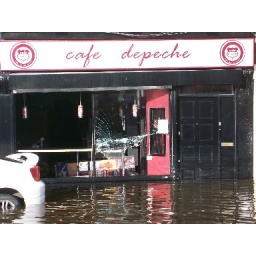
The windows were broken by the force of the backwash from fire and army trucks when the water was higher